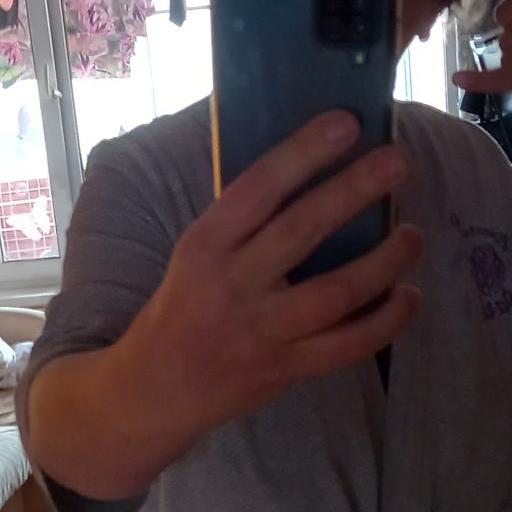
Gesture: no_gesture